New Chums Beach

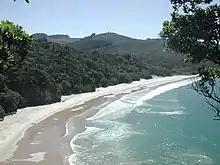
Overlooking New Chums Beach from Motuto Point

New Chums Beach is a beach in the Wainuiototo Bay on the northeast coast of the Coromandel Peninsula, New Zealand, near Whangapoua.